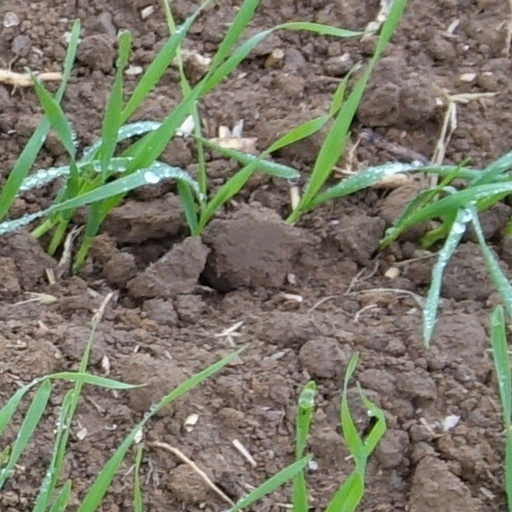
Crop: wheat